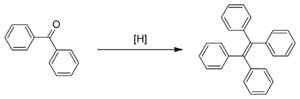
La réaction de McMurry, ou couplage de McMurry, est une réaction entre deux composés carbonylés, en présence de chlorure de titane(IV) ou (III) et d'un agent réducteur, pour former l'alcène correspondant. Cette réaction doit son nom à John E. McMurry, qui l'a co-découverte en 1974.